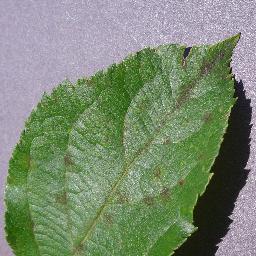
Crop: apple
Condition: scab